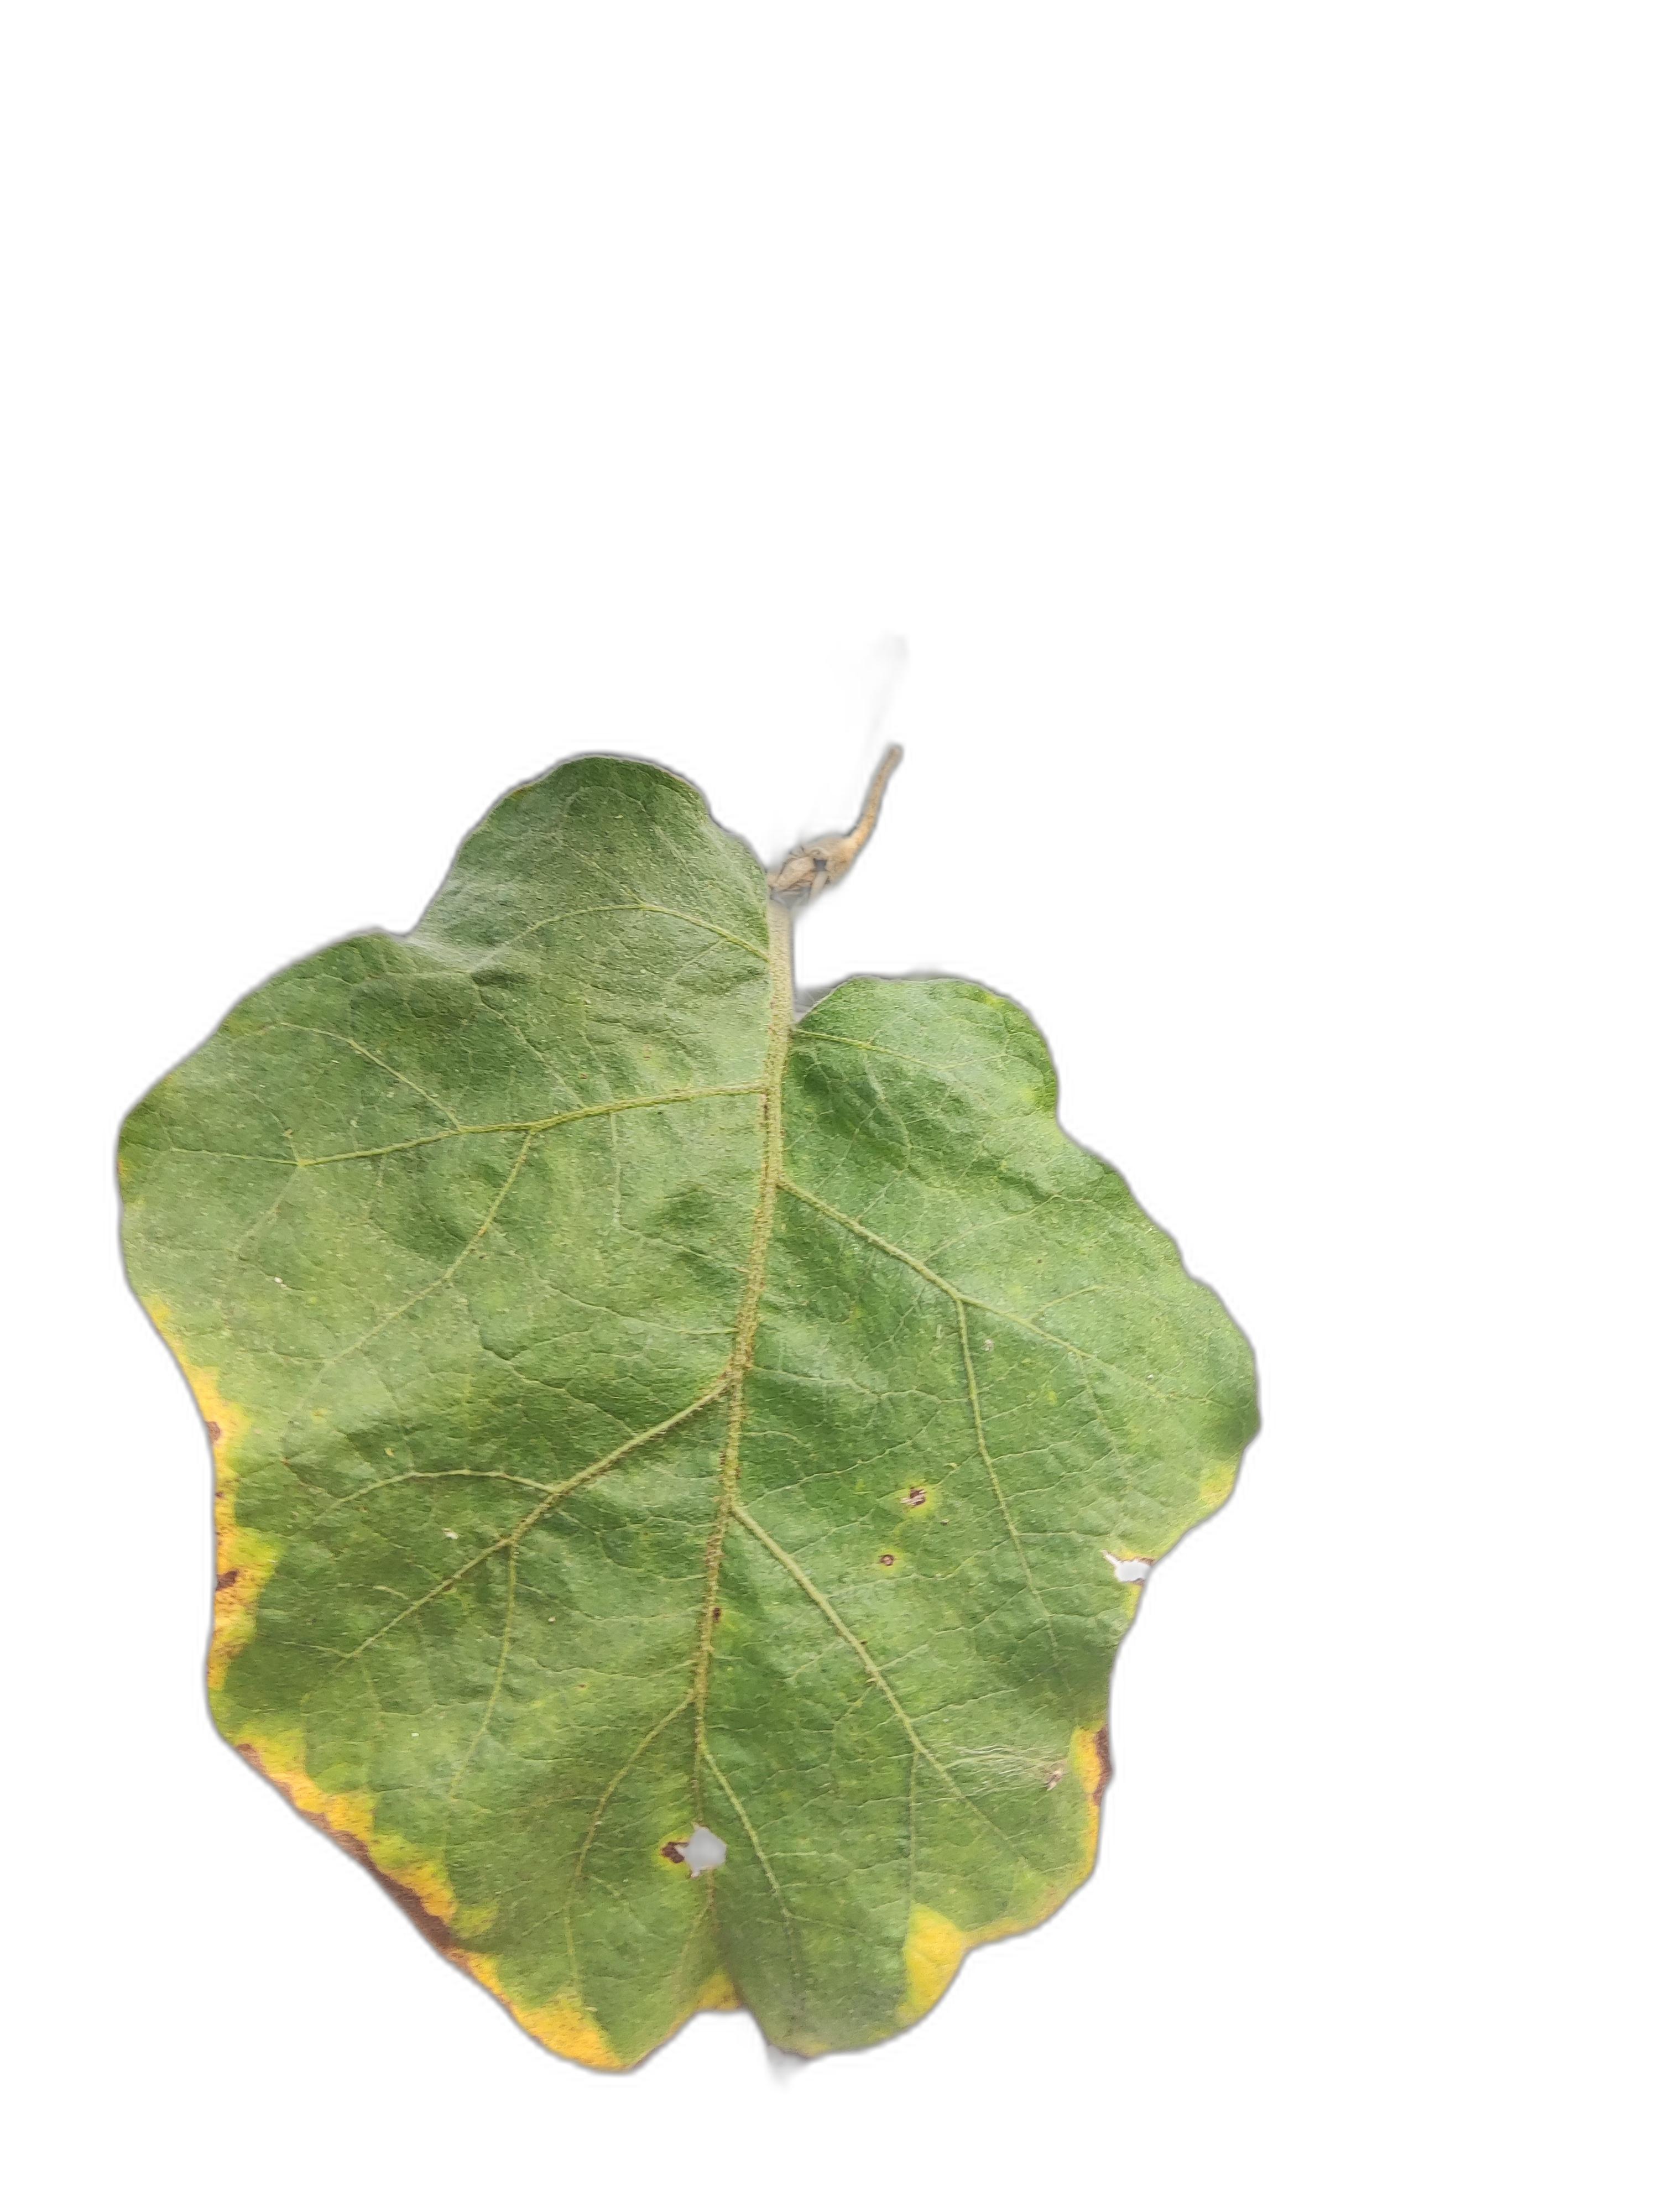
Label: Leaf Spot Disease